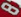
Number: 8